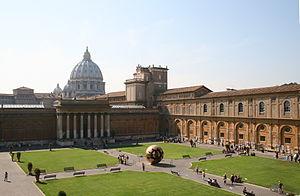
La Cour de la Pigne, le Braccio Nuovo et le dôme de la Basilique Saint-Pierre vus depuis le Museo Gregoriano Etrusco.
La Sphère dans la Sphère est une sculpture allégorique monumentale contemporaine en bronze, de 4 m de diamètre, du sculpteur italien Arnaldo Pomodoro, créée initialement dans les années 1960 pour les musées du Vatican, dont elle est une des œuvres d'art maîtresses. Elle est dupliquée en de nombreuses copies dans le monde et en de nombreuses variantes géométriques.
La Cortile del Belvedere, en, au Vatican est un vaste complexe de bâtiments sur le côté nord de la basilique Saint-Pierre et du Palais apostolique. À l'origine, elle conduisait de ce palais au palais du Belvédère. Dessinée par Bramante, dès 1506, à la demande du pape Jules II, il s'agit d'un important travail architectural de la Renaissance italienne. Conçue comme un espace clos, la longue cour du Belvédère connectait le palais du Vatican au palais du Belvédère dans une série de terrasses reliées par des escaliers et entourée, sur ses côtés, par des ailes étroites. Bramante ne verra pas l'achèvement des travaux. C'est avant la fin du XVIᵉ siècle que la cour originale est irrémédiablement altérée par un bâtiment implanté en travers de la cour, la divisant en trois cours séparées : elle est dorénavant scindée par le bâtiment de la bibliothèque apostolique, la cour de la bibliothèque et la Cortille della Pigna. Actuellement cet espace est principalement utilisé pour les différents musées du Vatican et l'actuelle Cortile del Belvedere fait office de parking. Elle conduit à la bibliothèque et aux archives du Vatican.